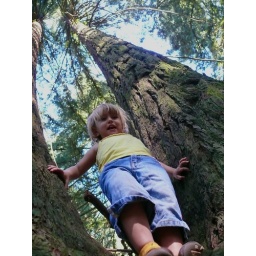
Big girl in the trees